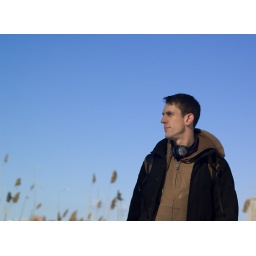
The blue winter sky above the Charles river.